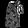
Label: Shirt